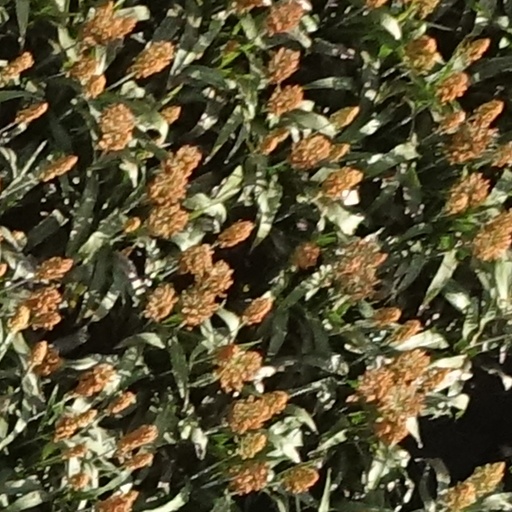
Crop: sorghum